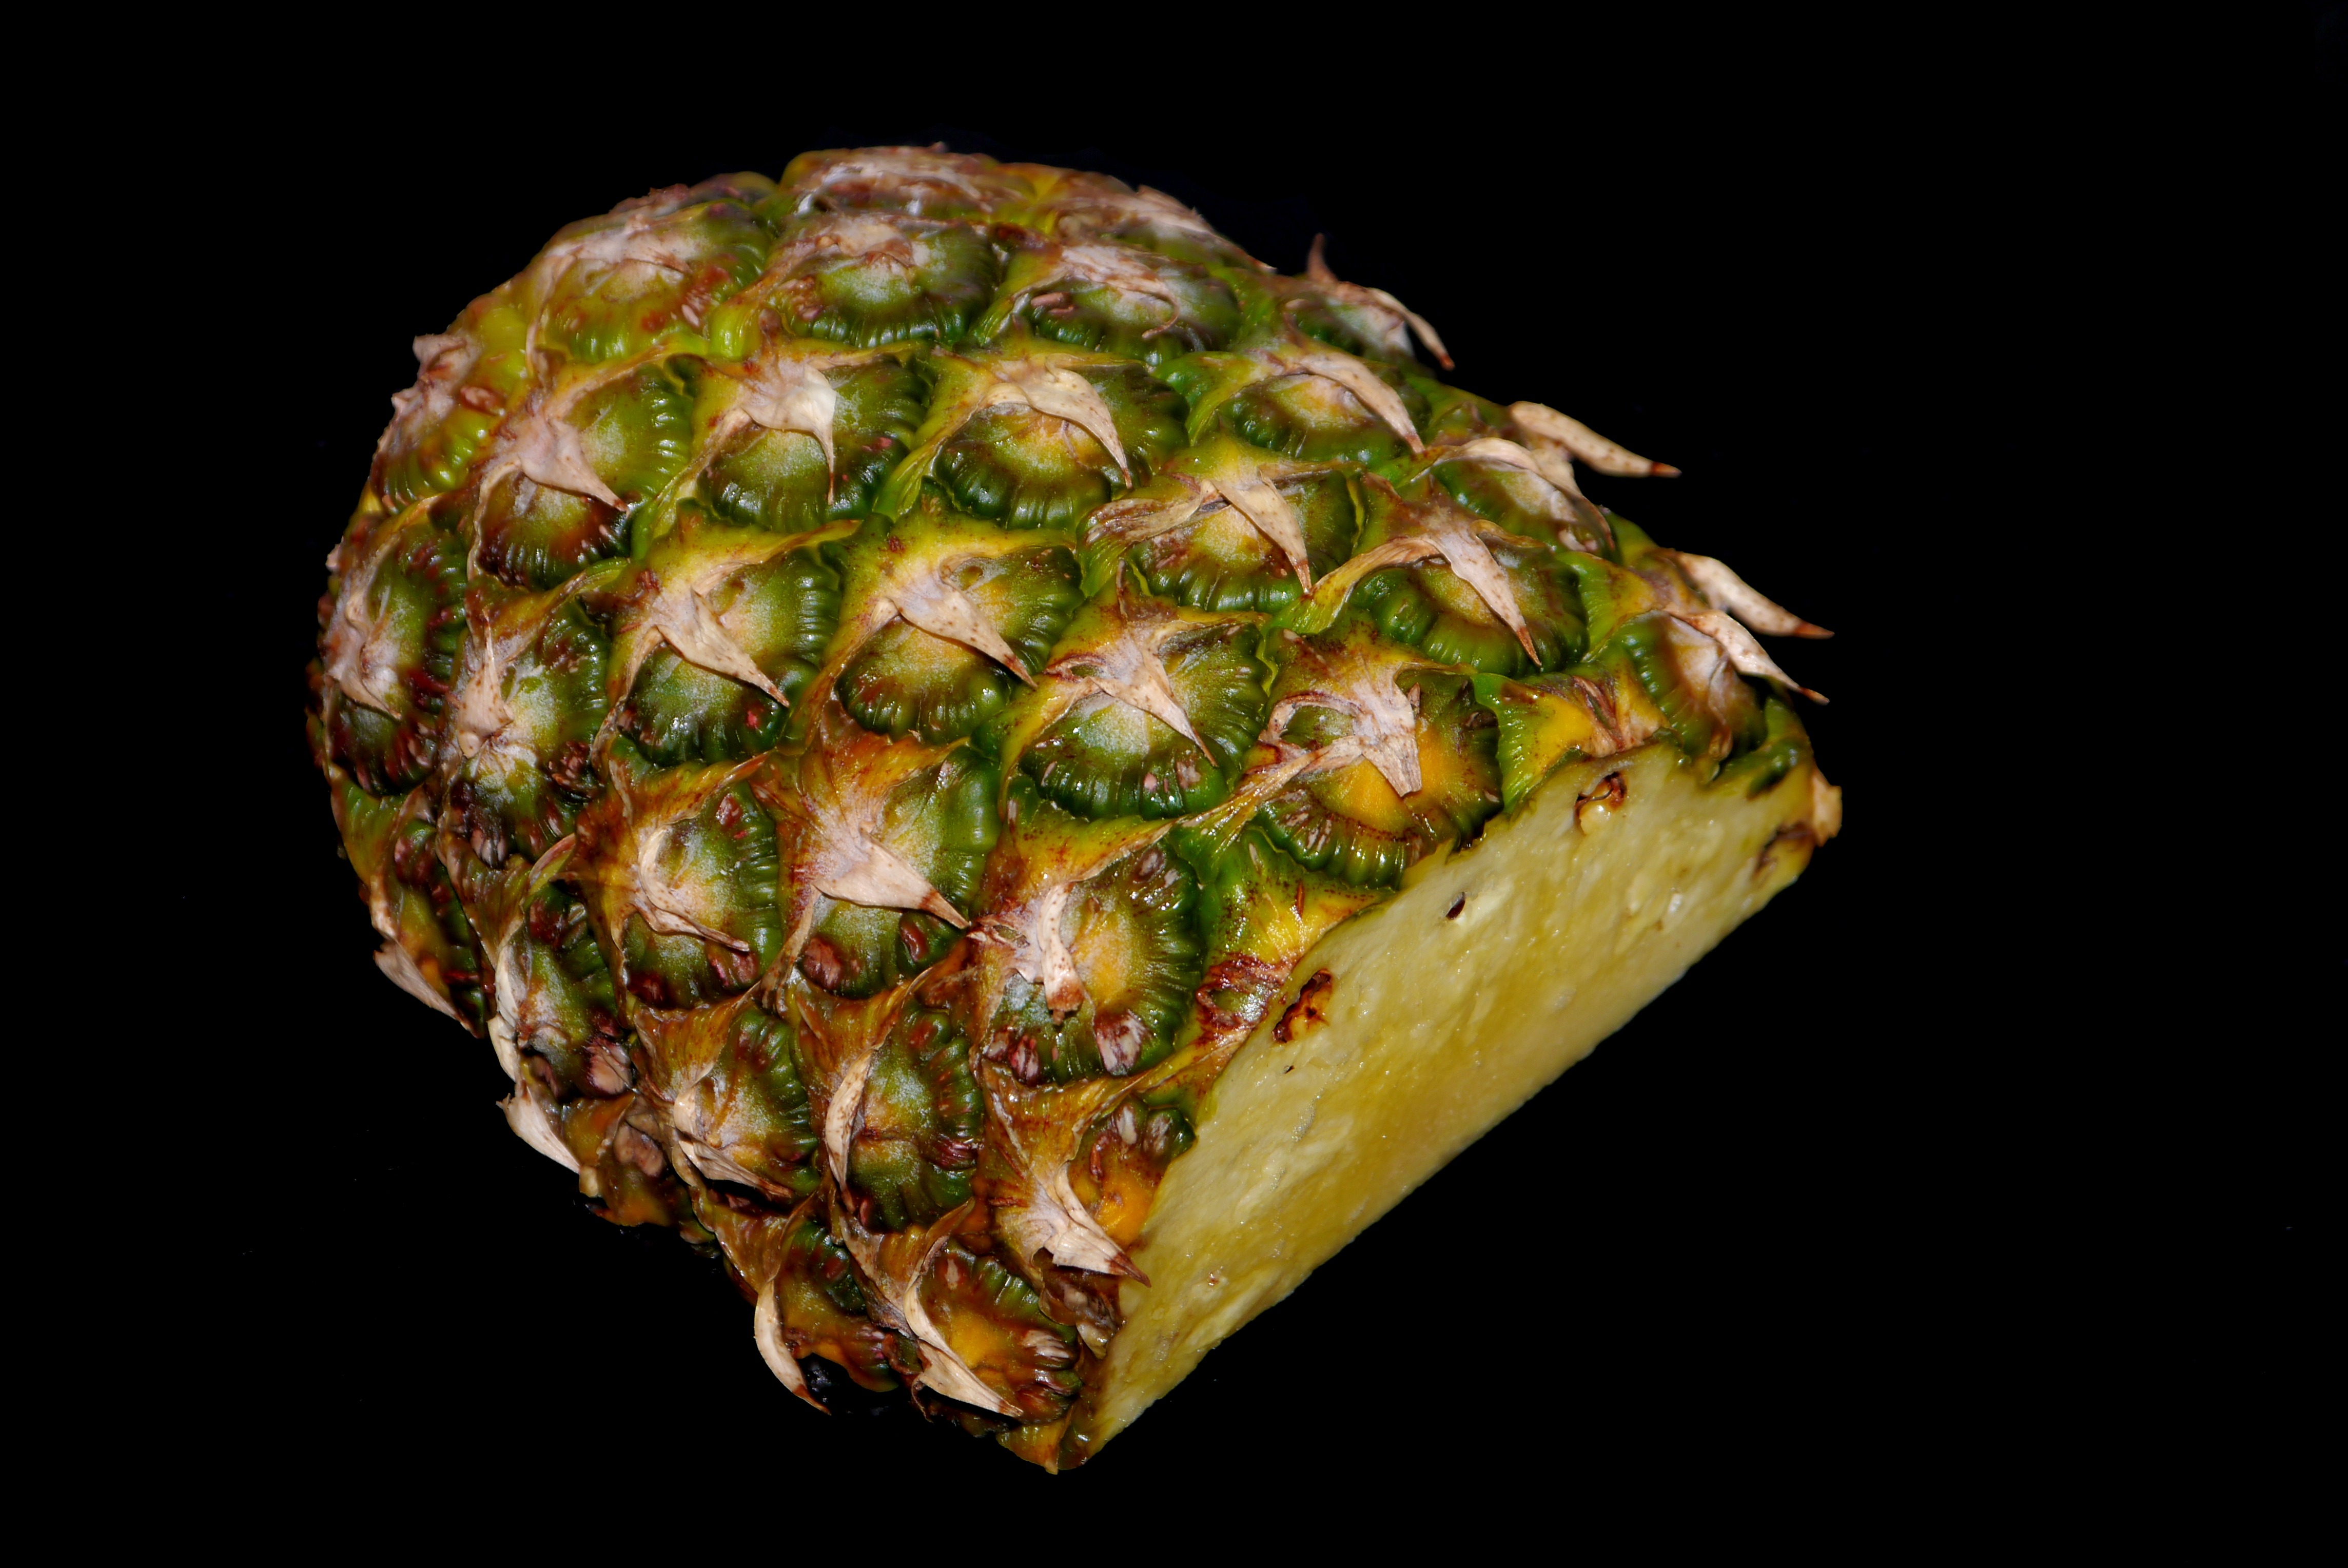
plant, fruit, food, green, produce, vegetable, tropical, yellow, eat, pineapple, cocktail, thistle, exotic, sliced, flowering plant, daisy family, bromeliaceae, land plant